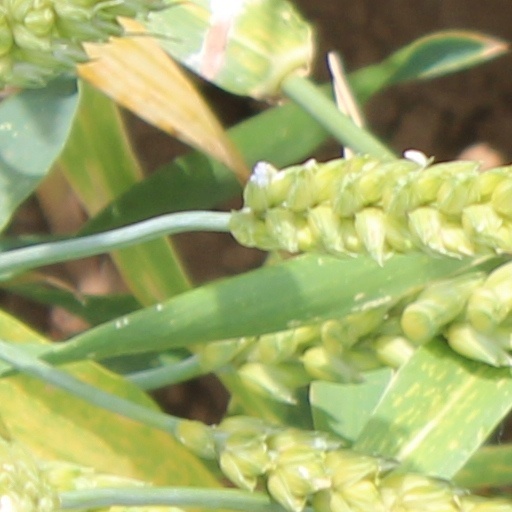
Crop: wheat